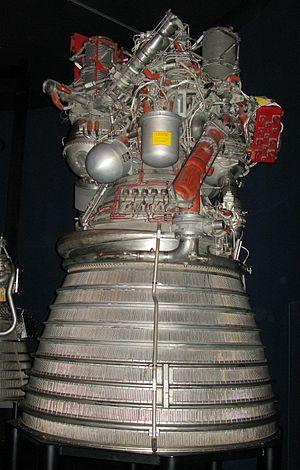
Le programme Apollo est le programme spatial de la NASA mené durant la période 1961 – 1972, qui a permis aux États-Unis d'envoyer pour la première fois des hommes sur la Lune. Il est lancé par le président John F. Kennedy le 25 mai 1961, essentiellement pour reconquérir le prestige américain mis à mal par les succès de l'astronautique soviétique, à une époque où la guerre froide entre les deux superpuissances battait son plein.
Saturn V est un lanceur spatial géant développé dans les années 1960 par l'agence spatiale américaine, la NASA, pour le programme lunaire Apollo. Utilisé entre 1967 et 1973, il a placé en orbite terrestre, sans aucun échec, les vaisseaux qui ont déposé les astronautes américains sur le sol lunaire. Cette énorme fusée d'un peu plus de 3 000 tonnes, est capable de placer jusqu'à 140 tonnes en orbite basse terrestre pour les dernières missions Apollo. Elle est développée dans le contexte de la course à l’espace opposant Américains et Soviétiques dans les années 1960. Ces circonstances permettent aux États-Unis de mobiliser des moyens financiers et humains exceptionnels pour permettre sa mise au point. La fin prématurée du programme Apollo et les restrictions budgétaires entraînent l'arrêt de la chaîne de fabrication de ce lanceur particulièrement couteux. Après un dernier vol pour mettre en orbite la station spatiale Skylab, la NASA décide de développer un lanceur réutilisable, la navette spatiale américaine, en espérant abaisser sensiblement les coûts très élevés de mise en orbite.
Saturn est une famille de lanceurs américains développée par la NASA dans les années 1960 pour le programme Apollo. Elle comprend le lanceur Saturn V développé pour permettre le lancement de l'expédition lunaire et capable de placer 110 tonnes en orbite basse et les fusées Saturn I et Saturn IB qui ont permis la mise au point par étapes de la fusée géante.
Le J-2 est un moteur-fusée qui propulsait les deuxième et troisième étages du lanceur géant Saturn V du Programme Apollo, ainsi que le deuxième étage du lanceur Saturn IB. Développé au début des années 1960 par la société américaine Rocketdyne, c'est le premier moteur cryogénique de cette puissance ayant recours à la combinaison particulièrement énergétique Hydrogène liquide / Oxygène liquide. Développé pour placer en orbite des vaisseaux avec équipage, le J-2 est conçu pour être un engin particulièrement fiable. Sur le plan technique, il s'agit d'un moteur-fusée à ergols liquides, à flux dérivé alimenté par un générateur de gaz. Conçu pour permettre l'accomplissement des missions lunaires, il présente la particularité remarquable pour l'époque de pouvoir être rallumé en vol.